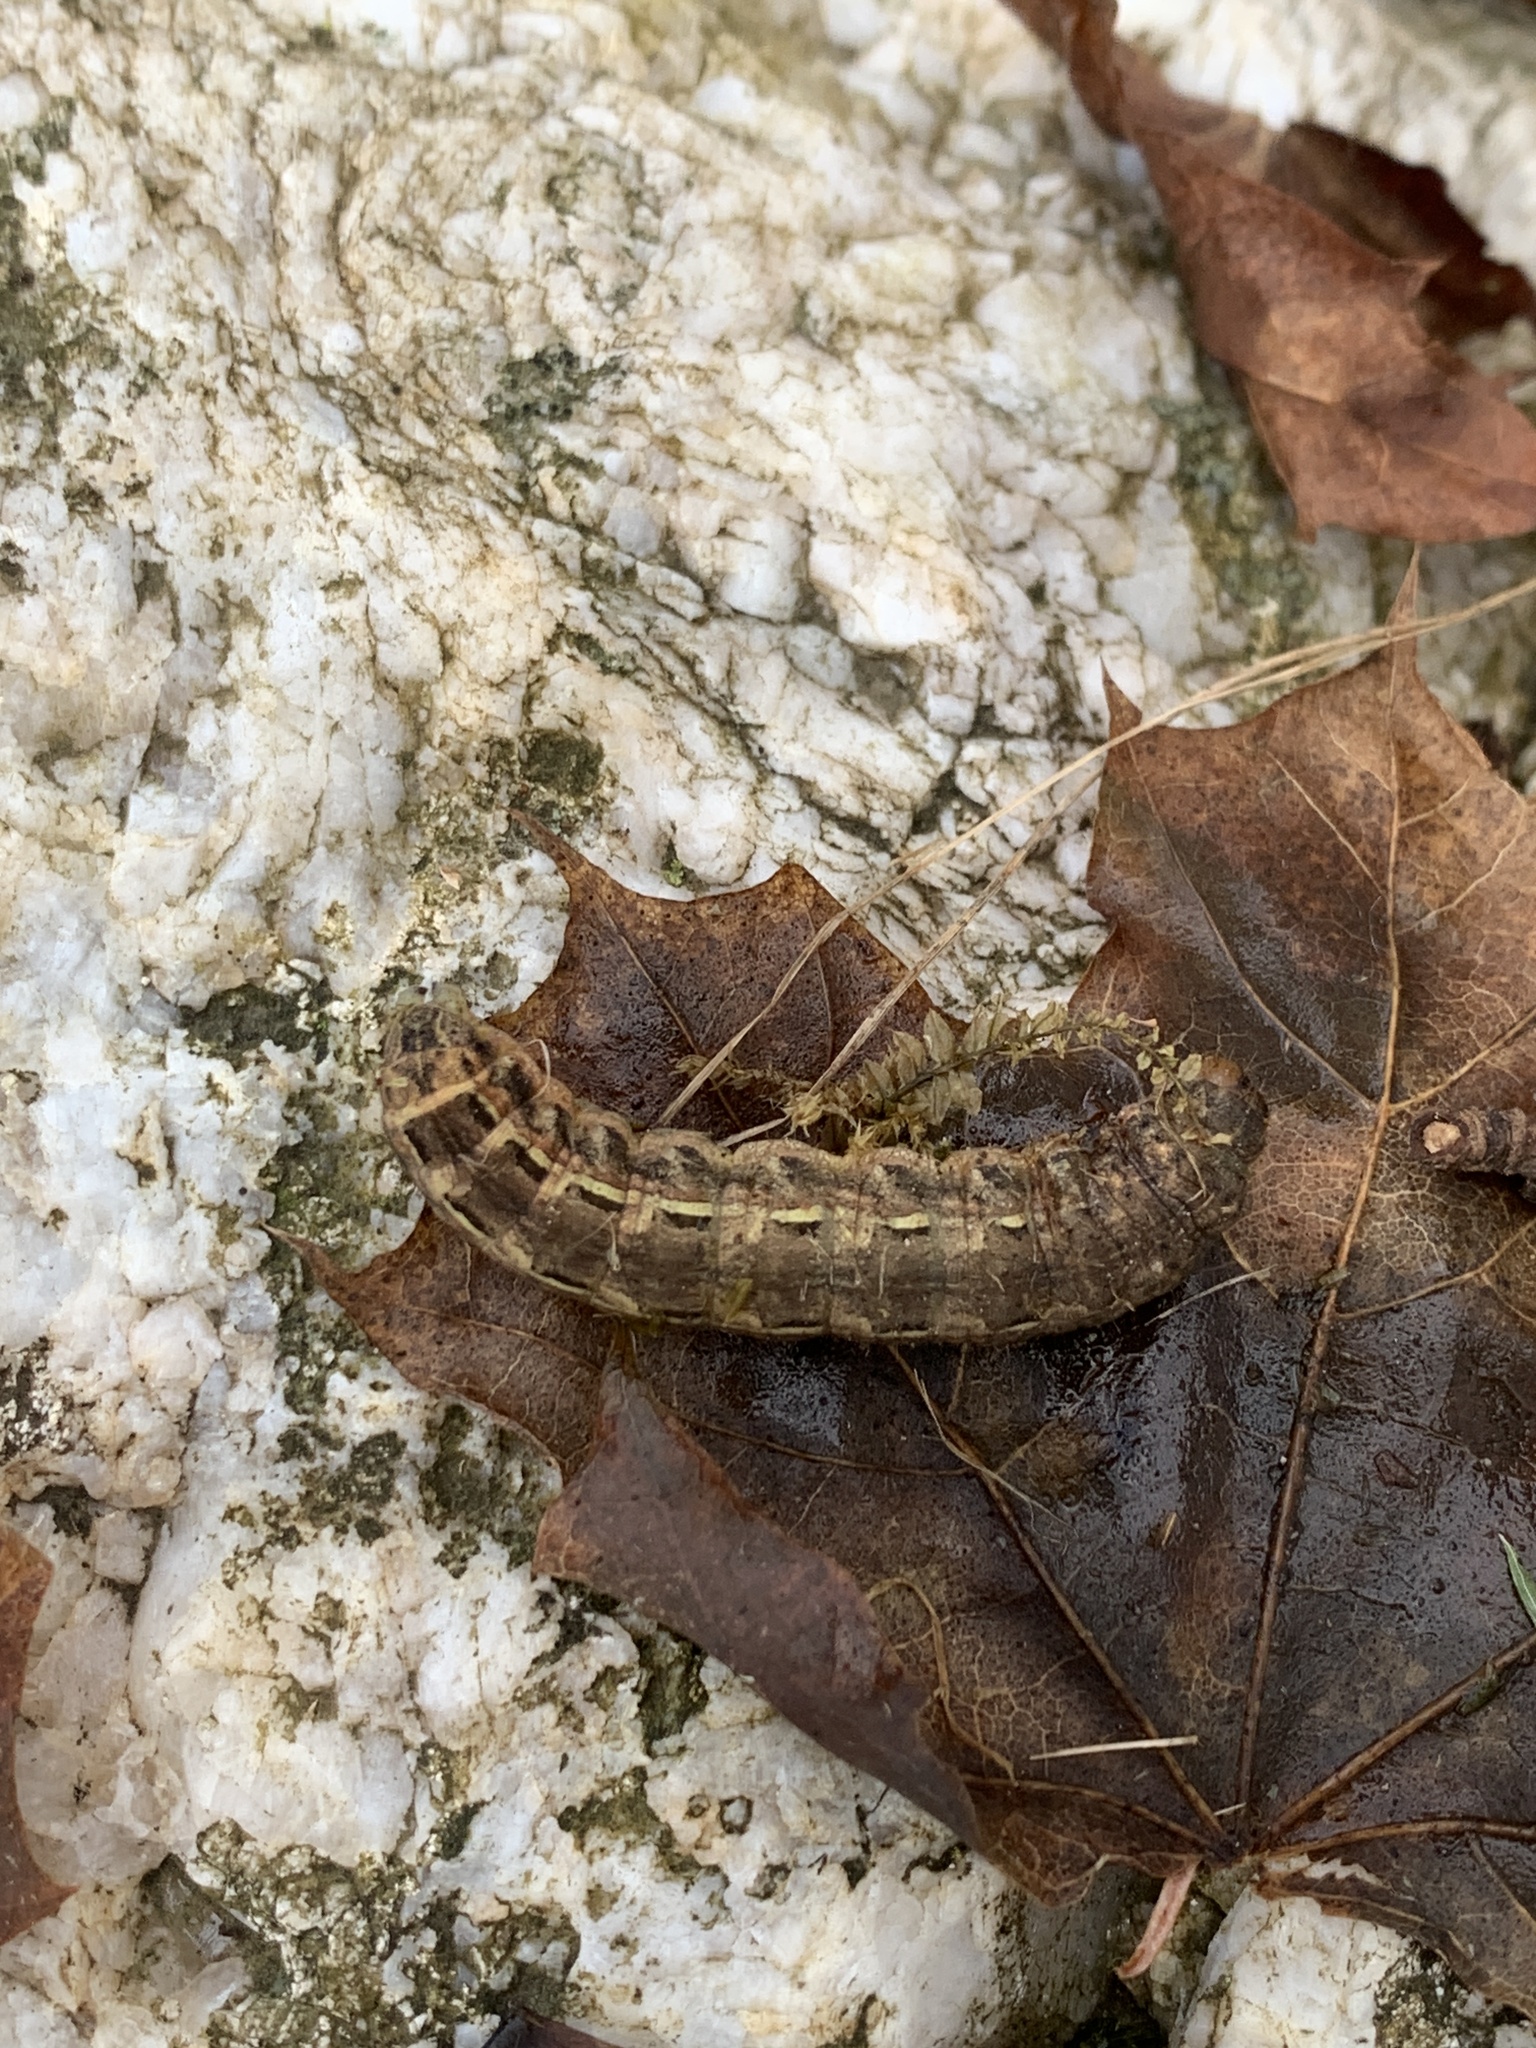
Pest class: cutworms